Gh3*

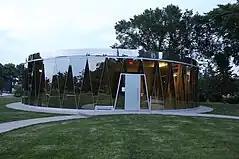
Edmonton AB

Selected by the City of Edmonton after a 2011 design competition, gh3*'s concept for the Borden Park Pavilion incorporated the site's history as an amusement park and curving pathways. They built a single-story cylindrical structure to house the park's amenities and walkway surrounding it. The exterior is covered in triangular sheets of reflective curtainwall glazing while the interior has a similar triangular motif. The project was awarded the Governor General's Medal in Architecture in 2018.